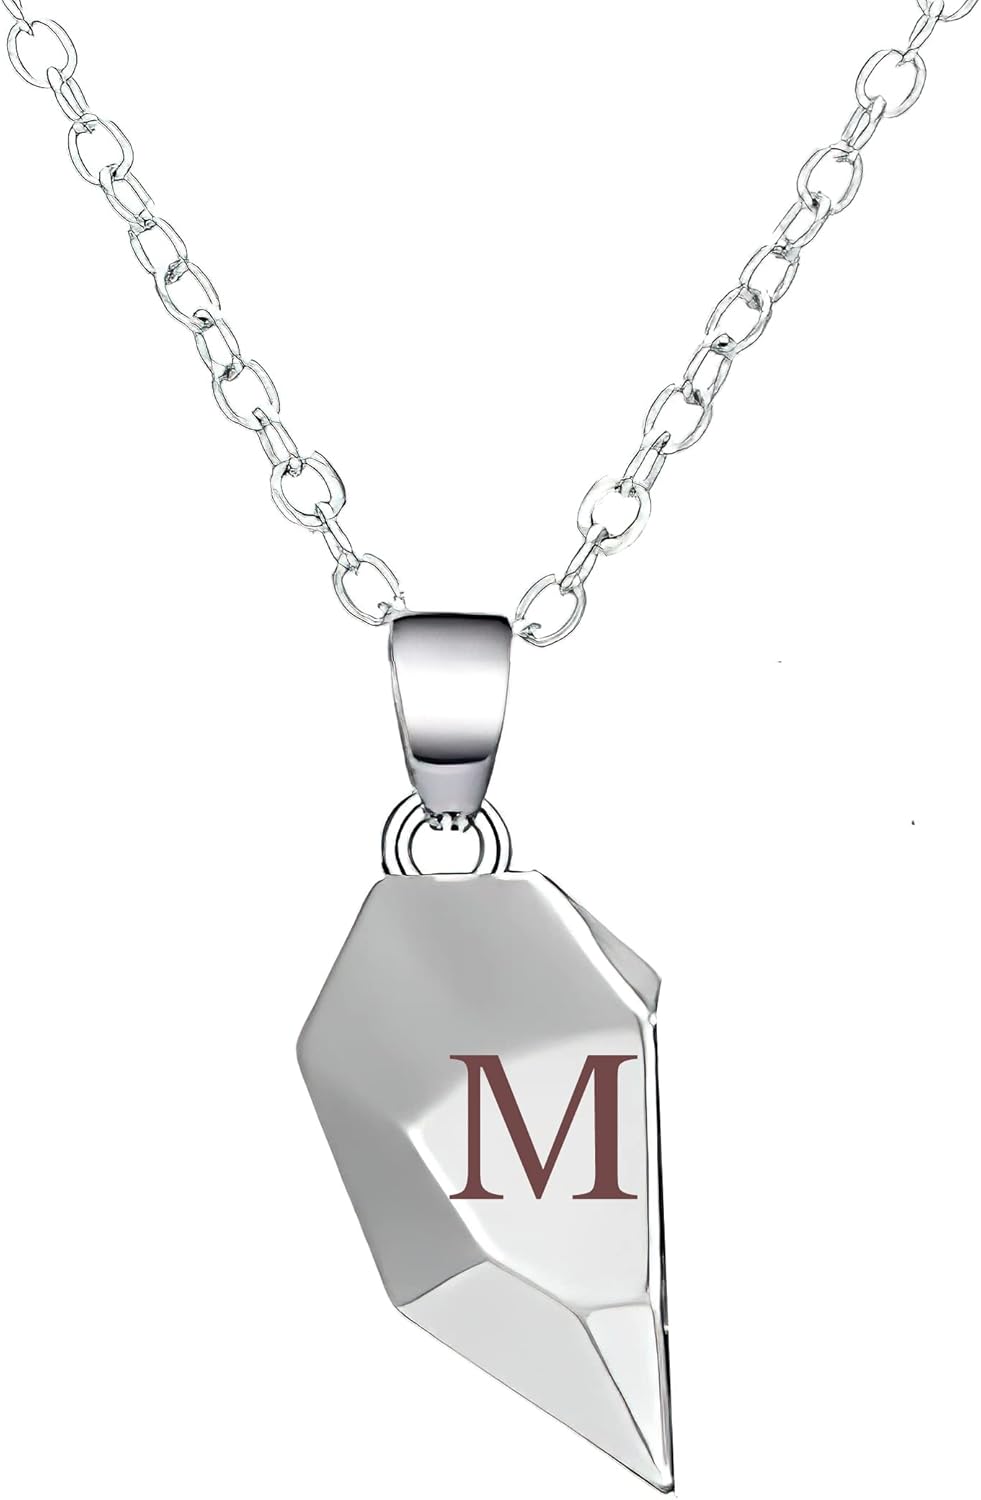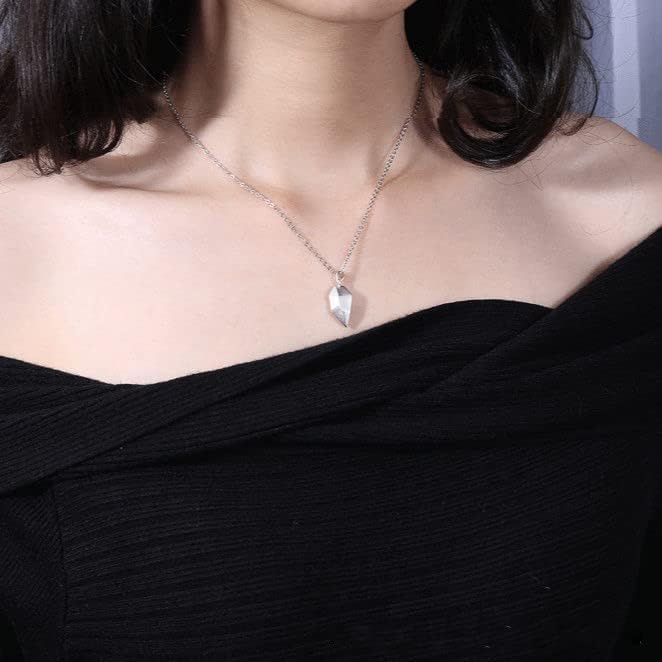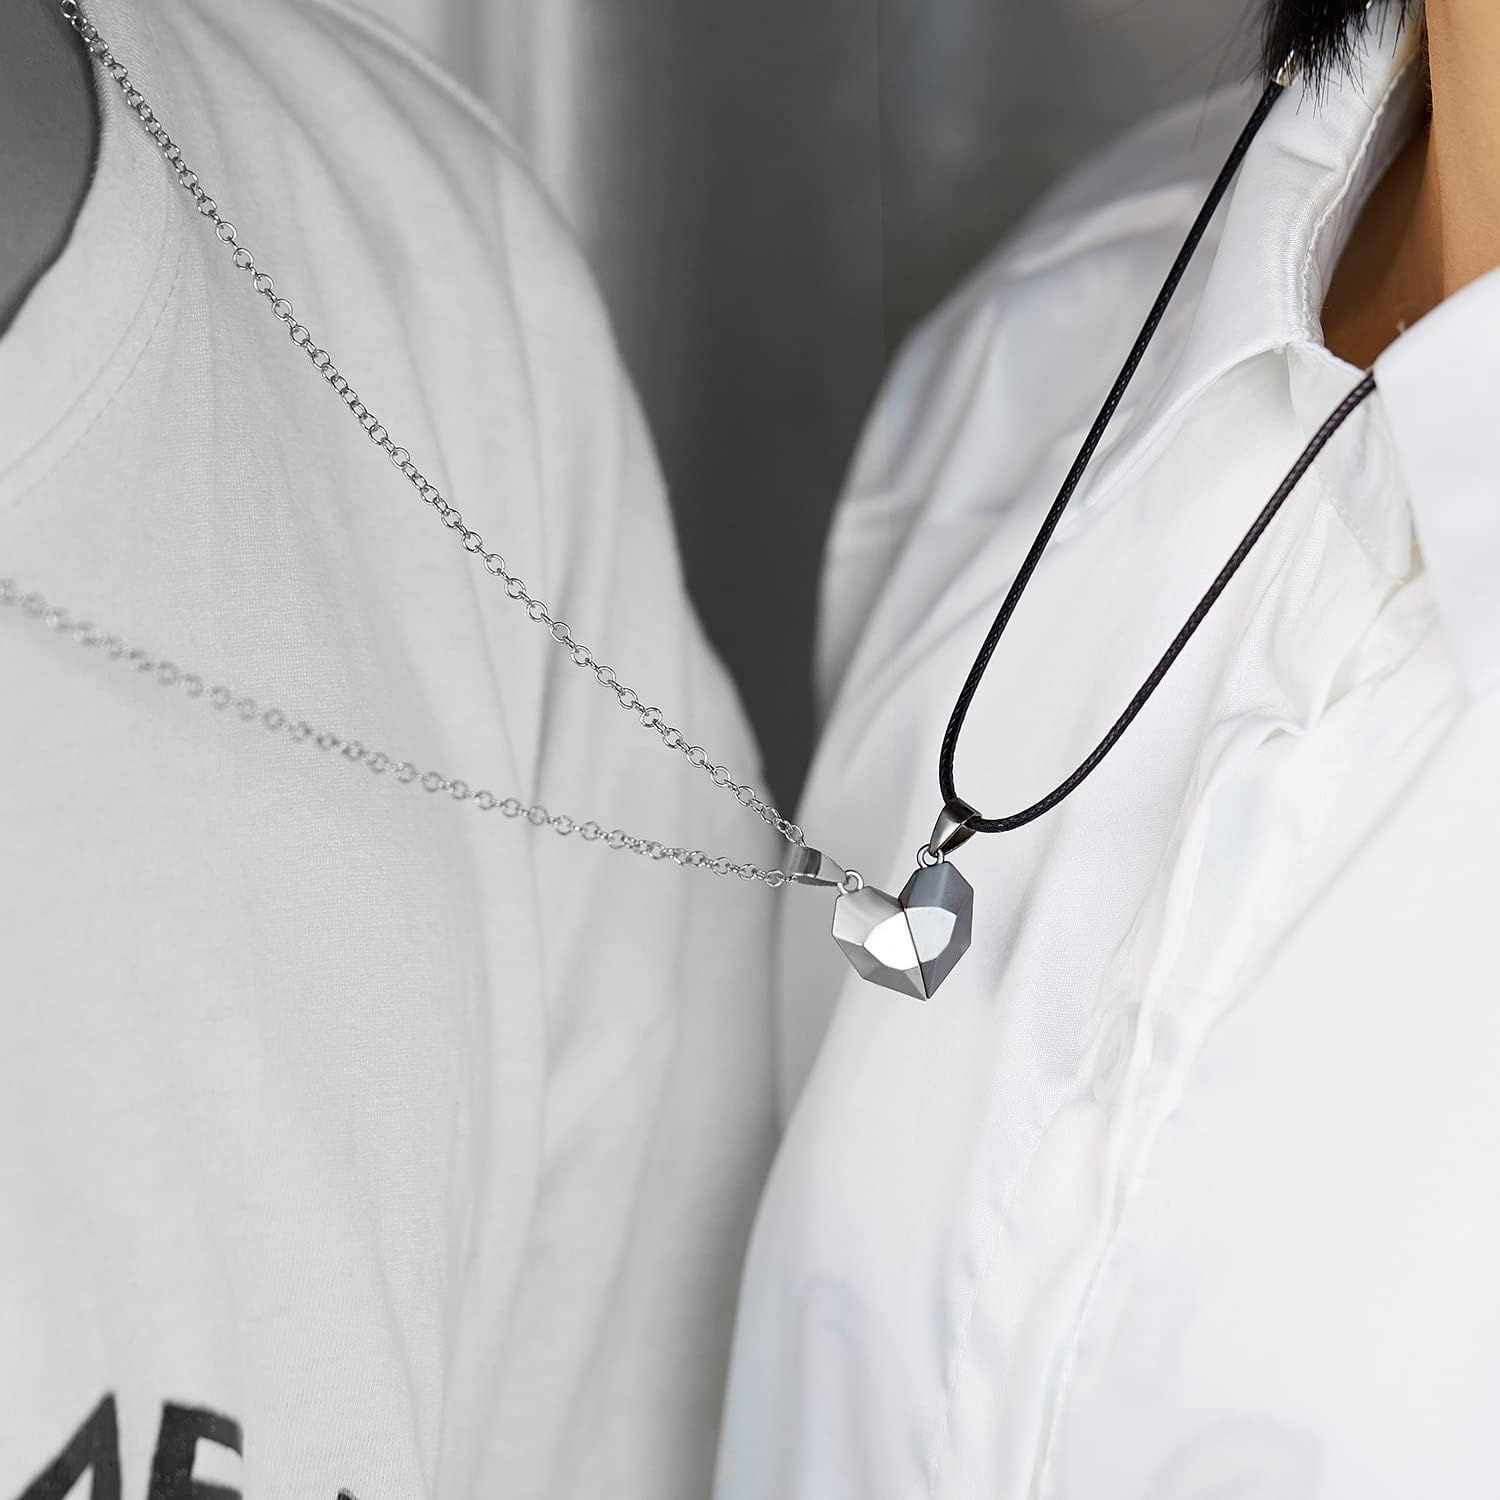
BUBGDYFO Matching Couples Necklaces Initial Heart,Best Friend Necklace Magnetic Heart Necklace for Couples Gifts Valentines Day Gifts for Girlfriend Boyfriend
Category: AMAZON FASHION
1Couples Necklace Great love can bring people courage, Mutual Attraction between Lovers strength and firm faith. of exchanging love tokens between couples. You will always be there for me And I will always be there for you.  2 Magnetic Heart Necklace  Magnetic Two Half Heart Shaped Puzzle Matching Pendant Necklaces, wear it with girlfriend/boyfriend, wife/husband. 3Wonderful Valentine’s Gift Great for Gift giving! Magnetic heart necklace for him and her. Great gifts for husband, boyfriend, girlfriend, wife, lover, couple as a unique and meaningful gift for Valentine Day, Birthday, Christmas, Wedding, Engagement, Promise, Anniversary Day, Wedding. 4Initial Necklaces This Magnetic heart initials necklace is specially made for lovers, couples necklace for him and her ,put him/her names on him/her hearts, we will never forget each other.  5Magnetic Design The two black and silver half-hearts can be firmly attached to a complete heart shape.
Features: [Quality Improvement ] Chain broke is generally due to the metal connecting ring open, we solve the problem of metal chain easy to break by welding the metal connecting ring, so that our products are not broke easily and more resistant to tension. | [Initial Necklaces] This Magnetic heart initials necklace adds a name letter design to make your gift more intimate and detailed.This couples necklace for him and her ,put him/her names on him/her hearts, This personalized gift design that will make your lover or friend more happy. | [Couples Necklace] Our heart matching necklace come from two people who love each other. This half heart necklace for couples to express your love as the person you love. wear it with girlfriend/boyfriend, wife/husband, it is a promise necklace for him & her. | [SPECIFICATION] Rope with Black Heart: 22.5"-24". Chain with Silver Heart: 17.5". Complete Heart: length of 0.79", width of 0.71". | [PERFECT for GIFTING] This women and mens initial necklace is the best matching necklace gift for best friend and couples .It's a romantic valentine’s gift choice to your lover on birthday, anniversary, Valentine's Day, Christmas and etc. | [After Sale-Service] Our products all passed strict quality detection, you can rest assured that the use. We provide up to 90-DAY of after-sale-service. If you have any questions about our products or services, please feel free to contact us.